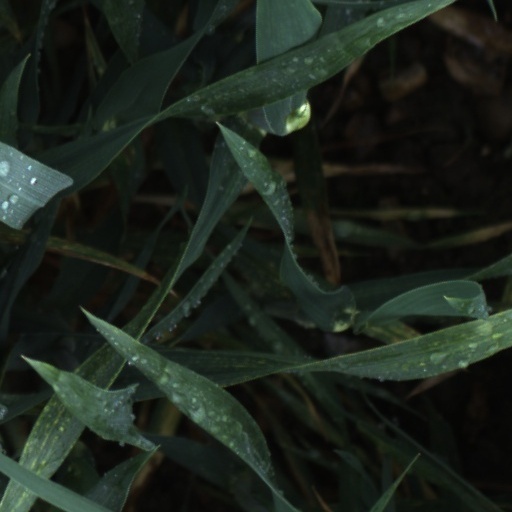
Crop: wheat